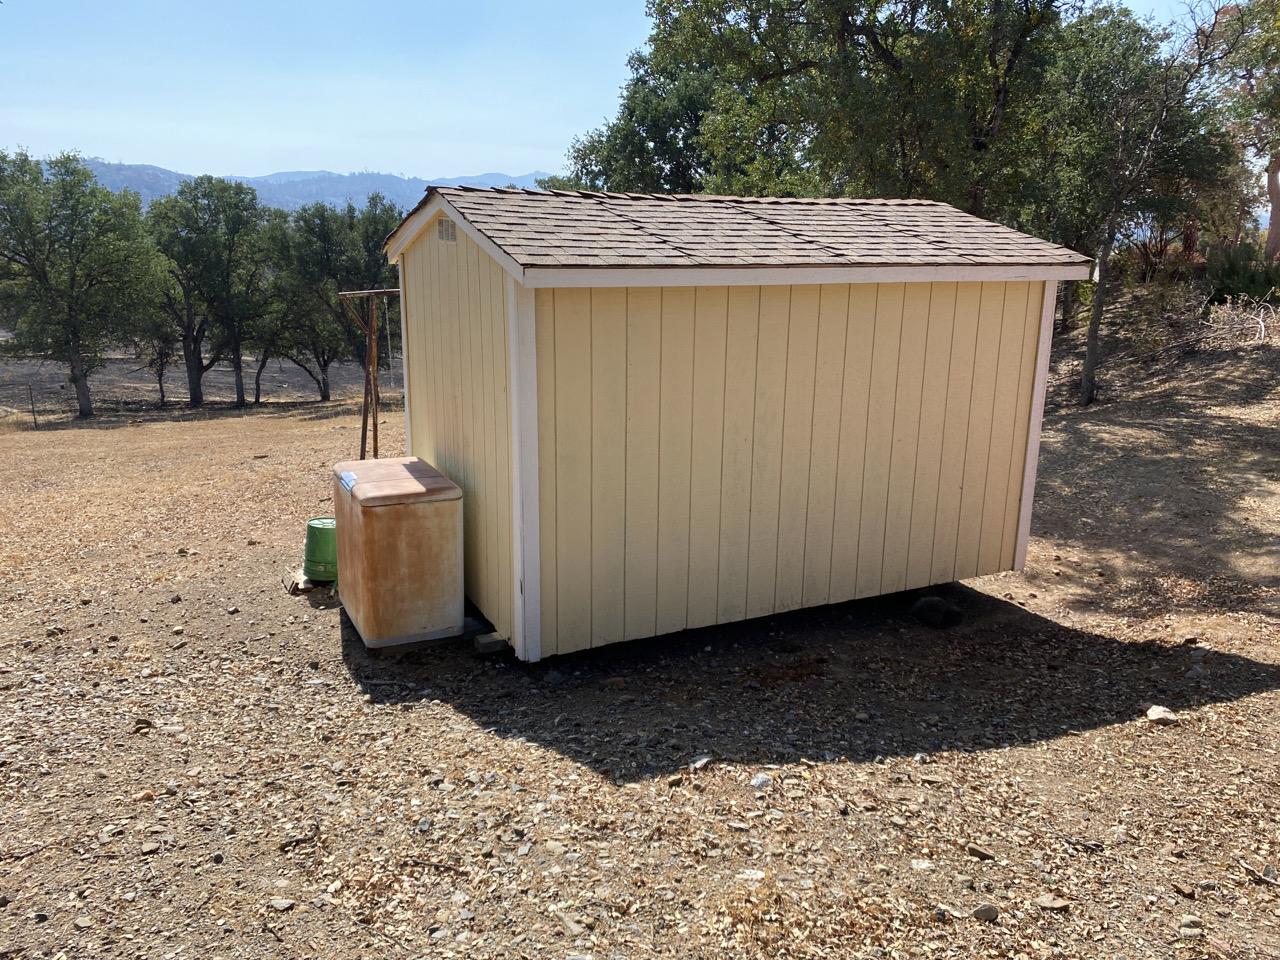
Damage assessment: no_damage